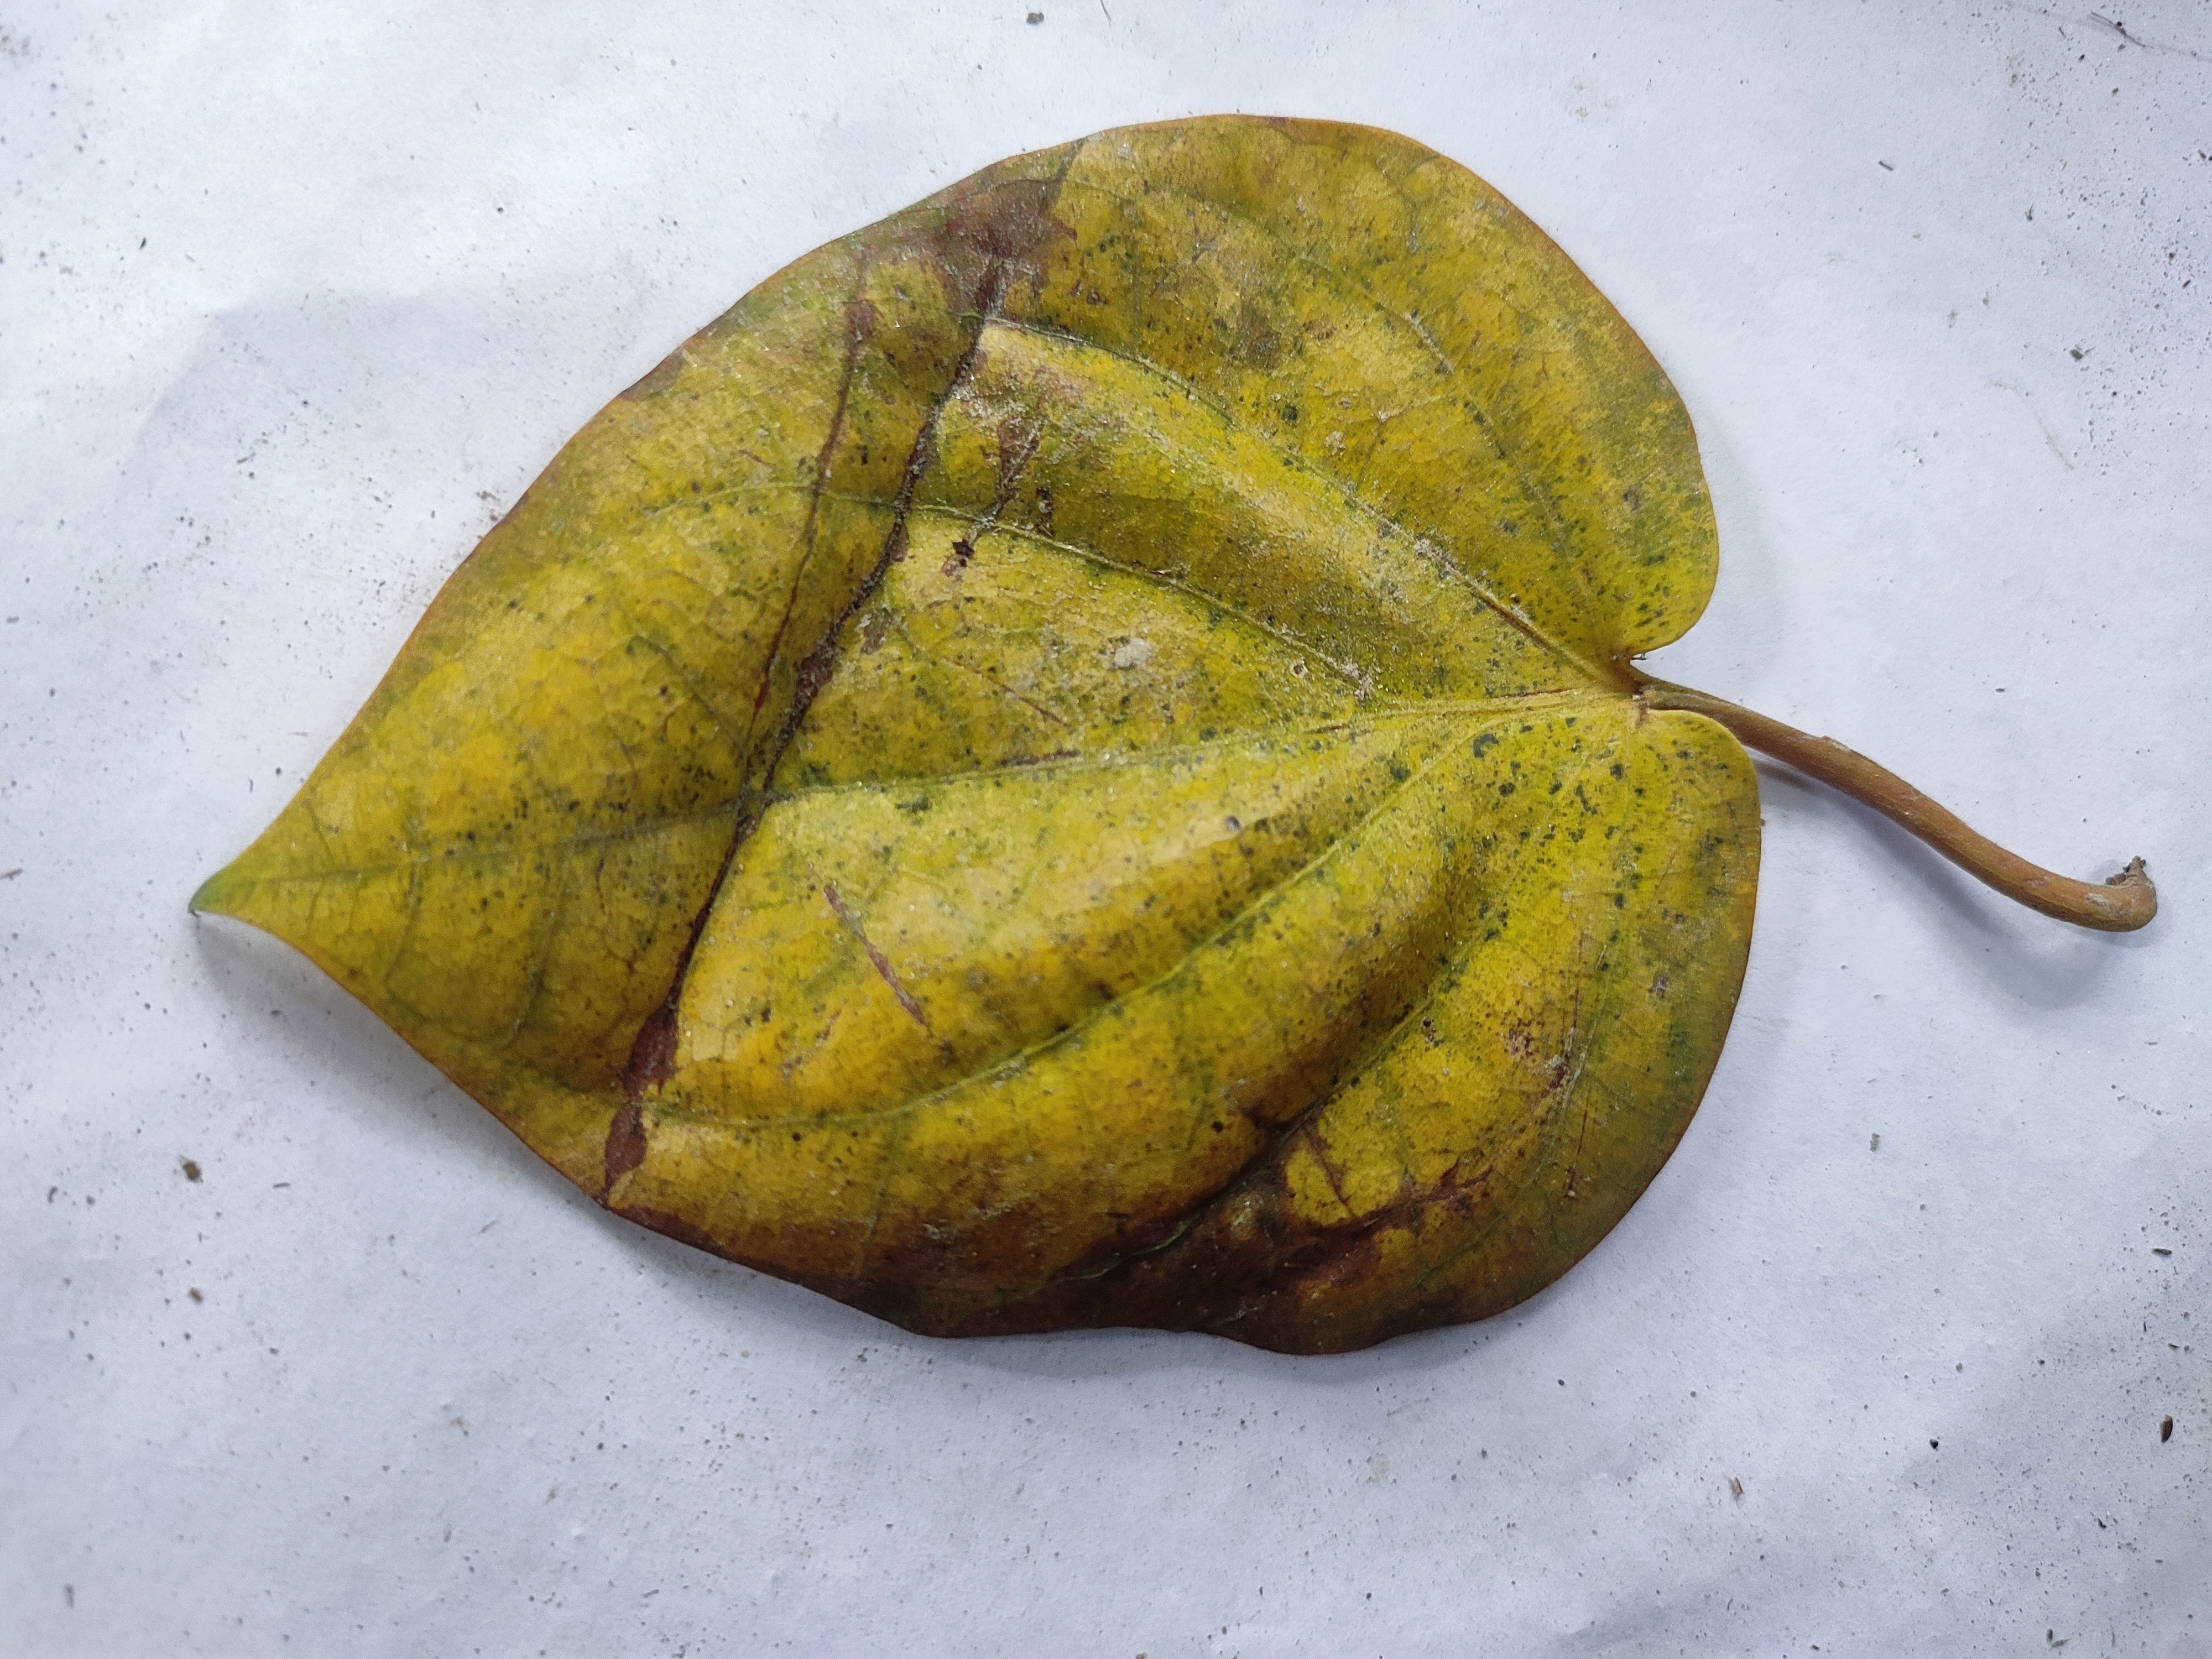
Label: Dried_Leaf